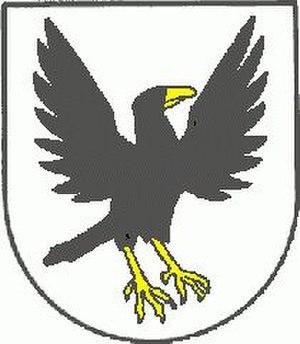
Ehrenhausen est une ancienne commune autrichienne du district de Leibnitz en Styrie. Le 1ᵉʳ janvier 2015 les communes d'Ehrenhausen, Berghausen, Ratsch an der Weinstraße et Retznei fusionnèrent pour former le bourg d'Ehrenhausen an der Weinstraße.